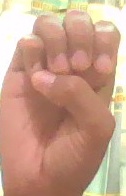
ASL sign: E